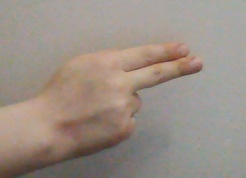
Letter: ain